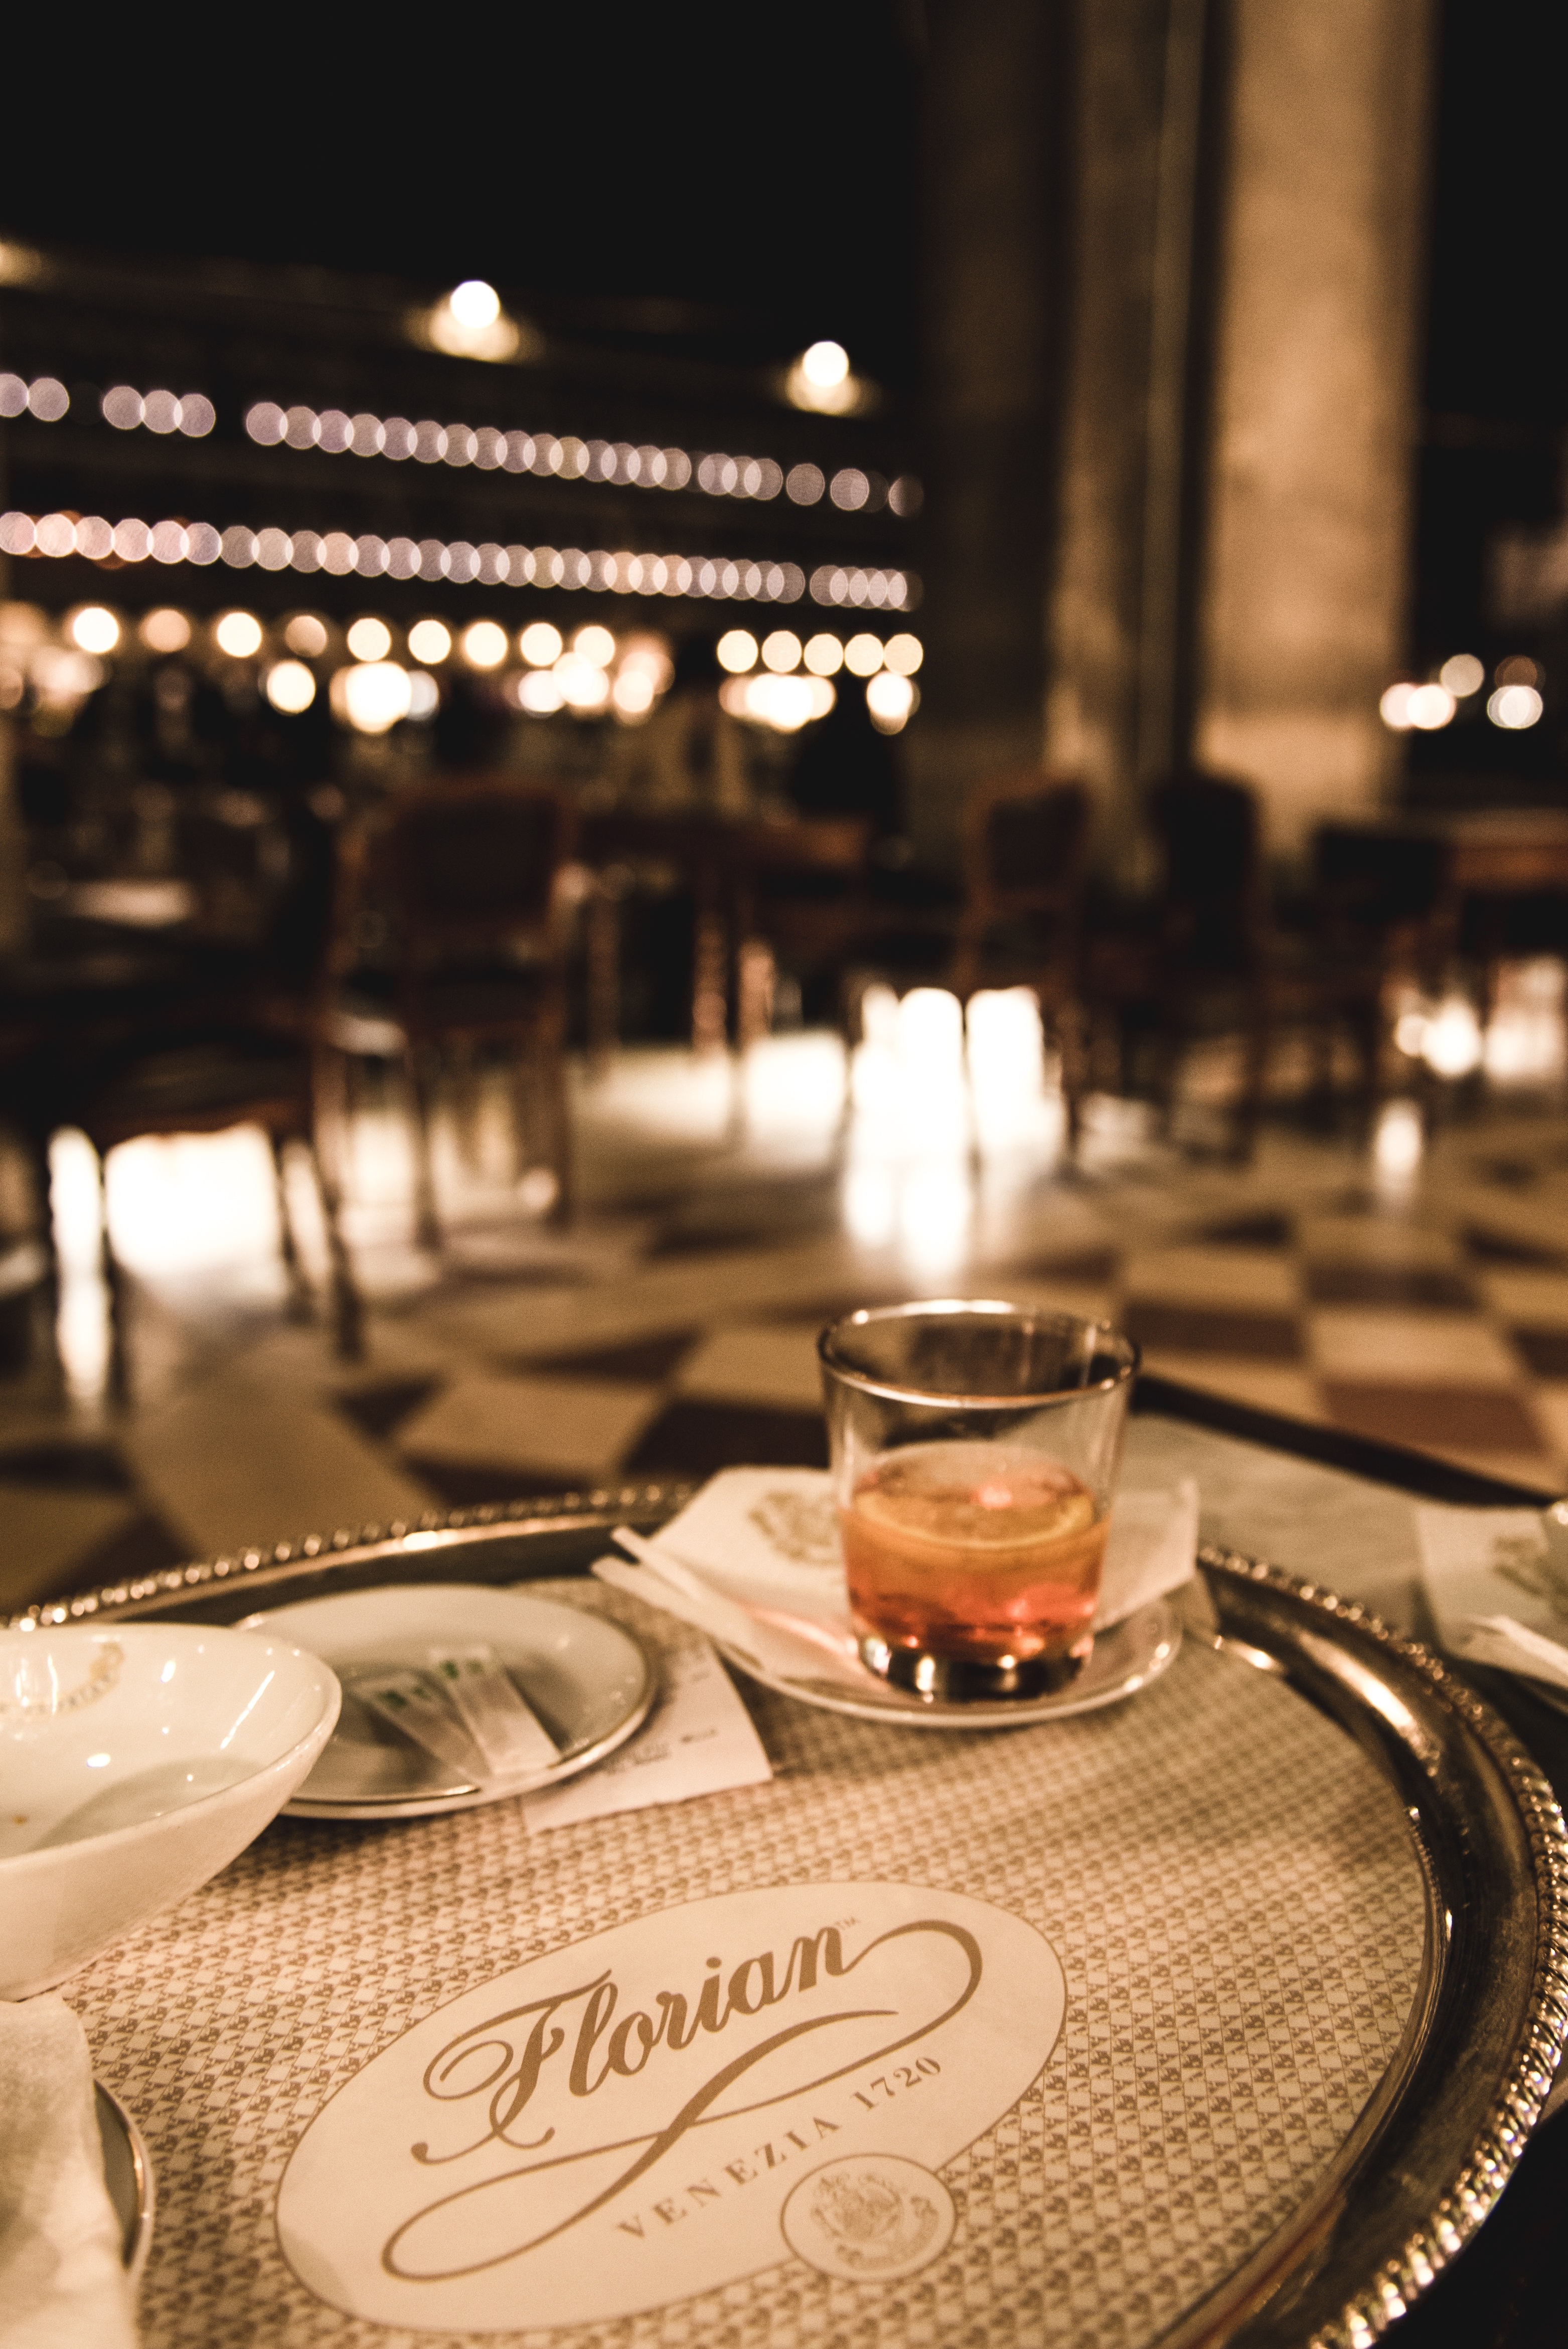
cafe, architecture, night, building, restaurant, evening, lantern, romantic, italy, drink, venice, tourism, lighting, historic building, places of interest, tourist attraction, historically, abendstimmung, night photograph, historic old town, st mark's square, historic street lighting, rehearsal dinner